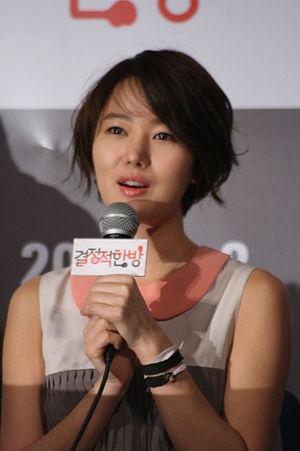
Yun Jin-seo est une actrice sud-coréenne née le 5 août 1983 à Séoul.